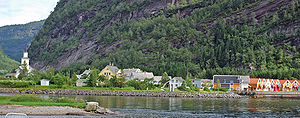
Mo
Mo, Modalen